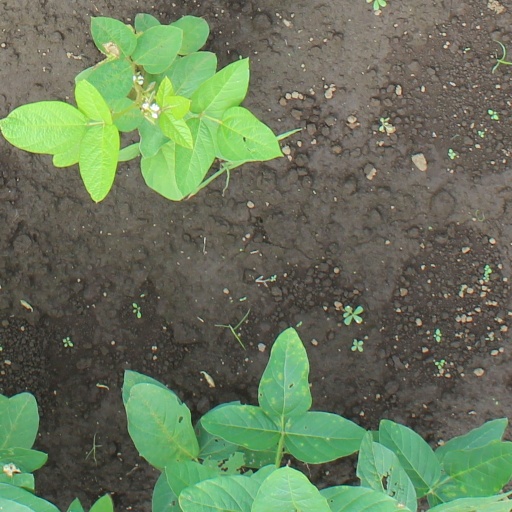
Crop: soybean